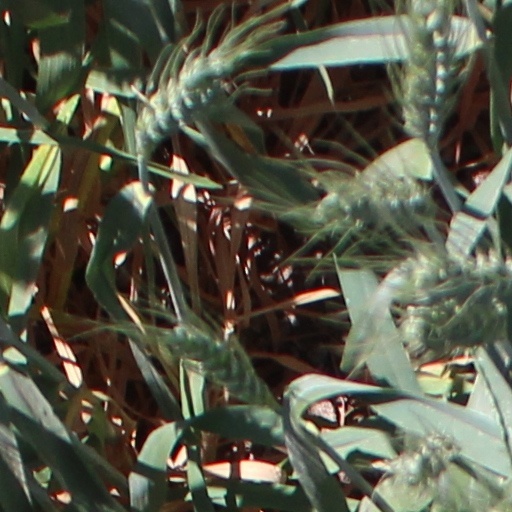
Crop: wheat